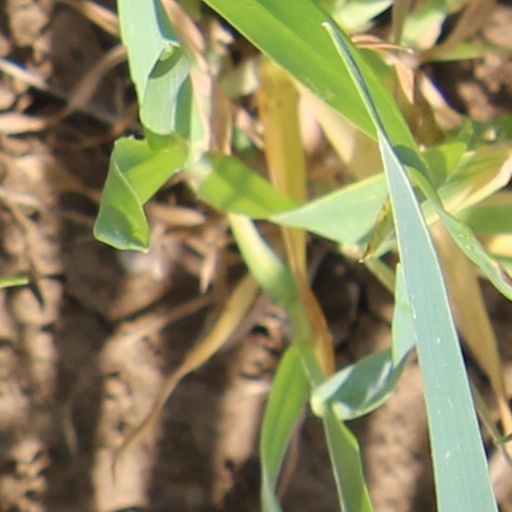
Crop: wheat